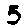
Label: 5